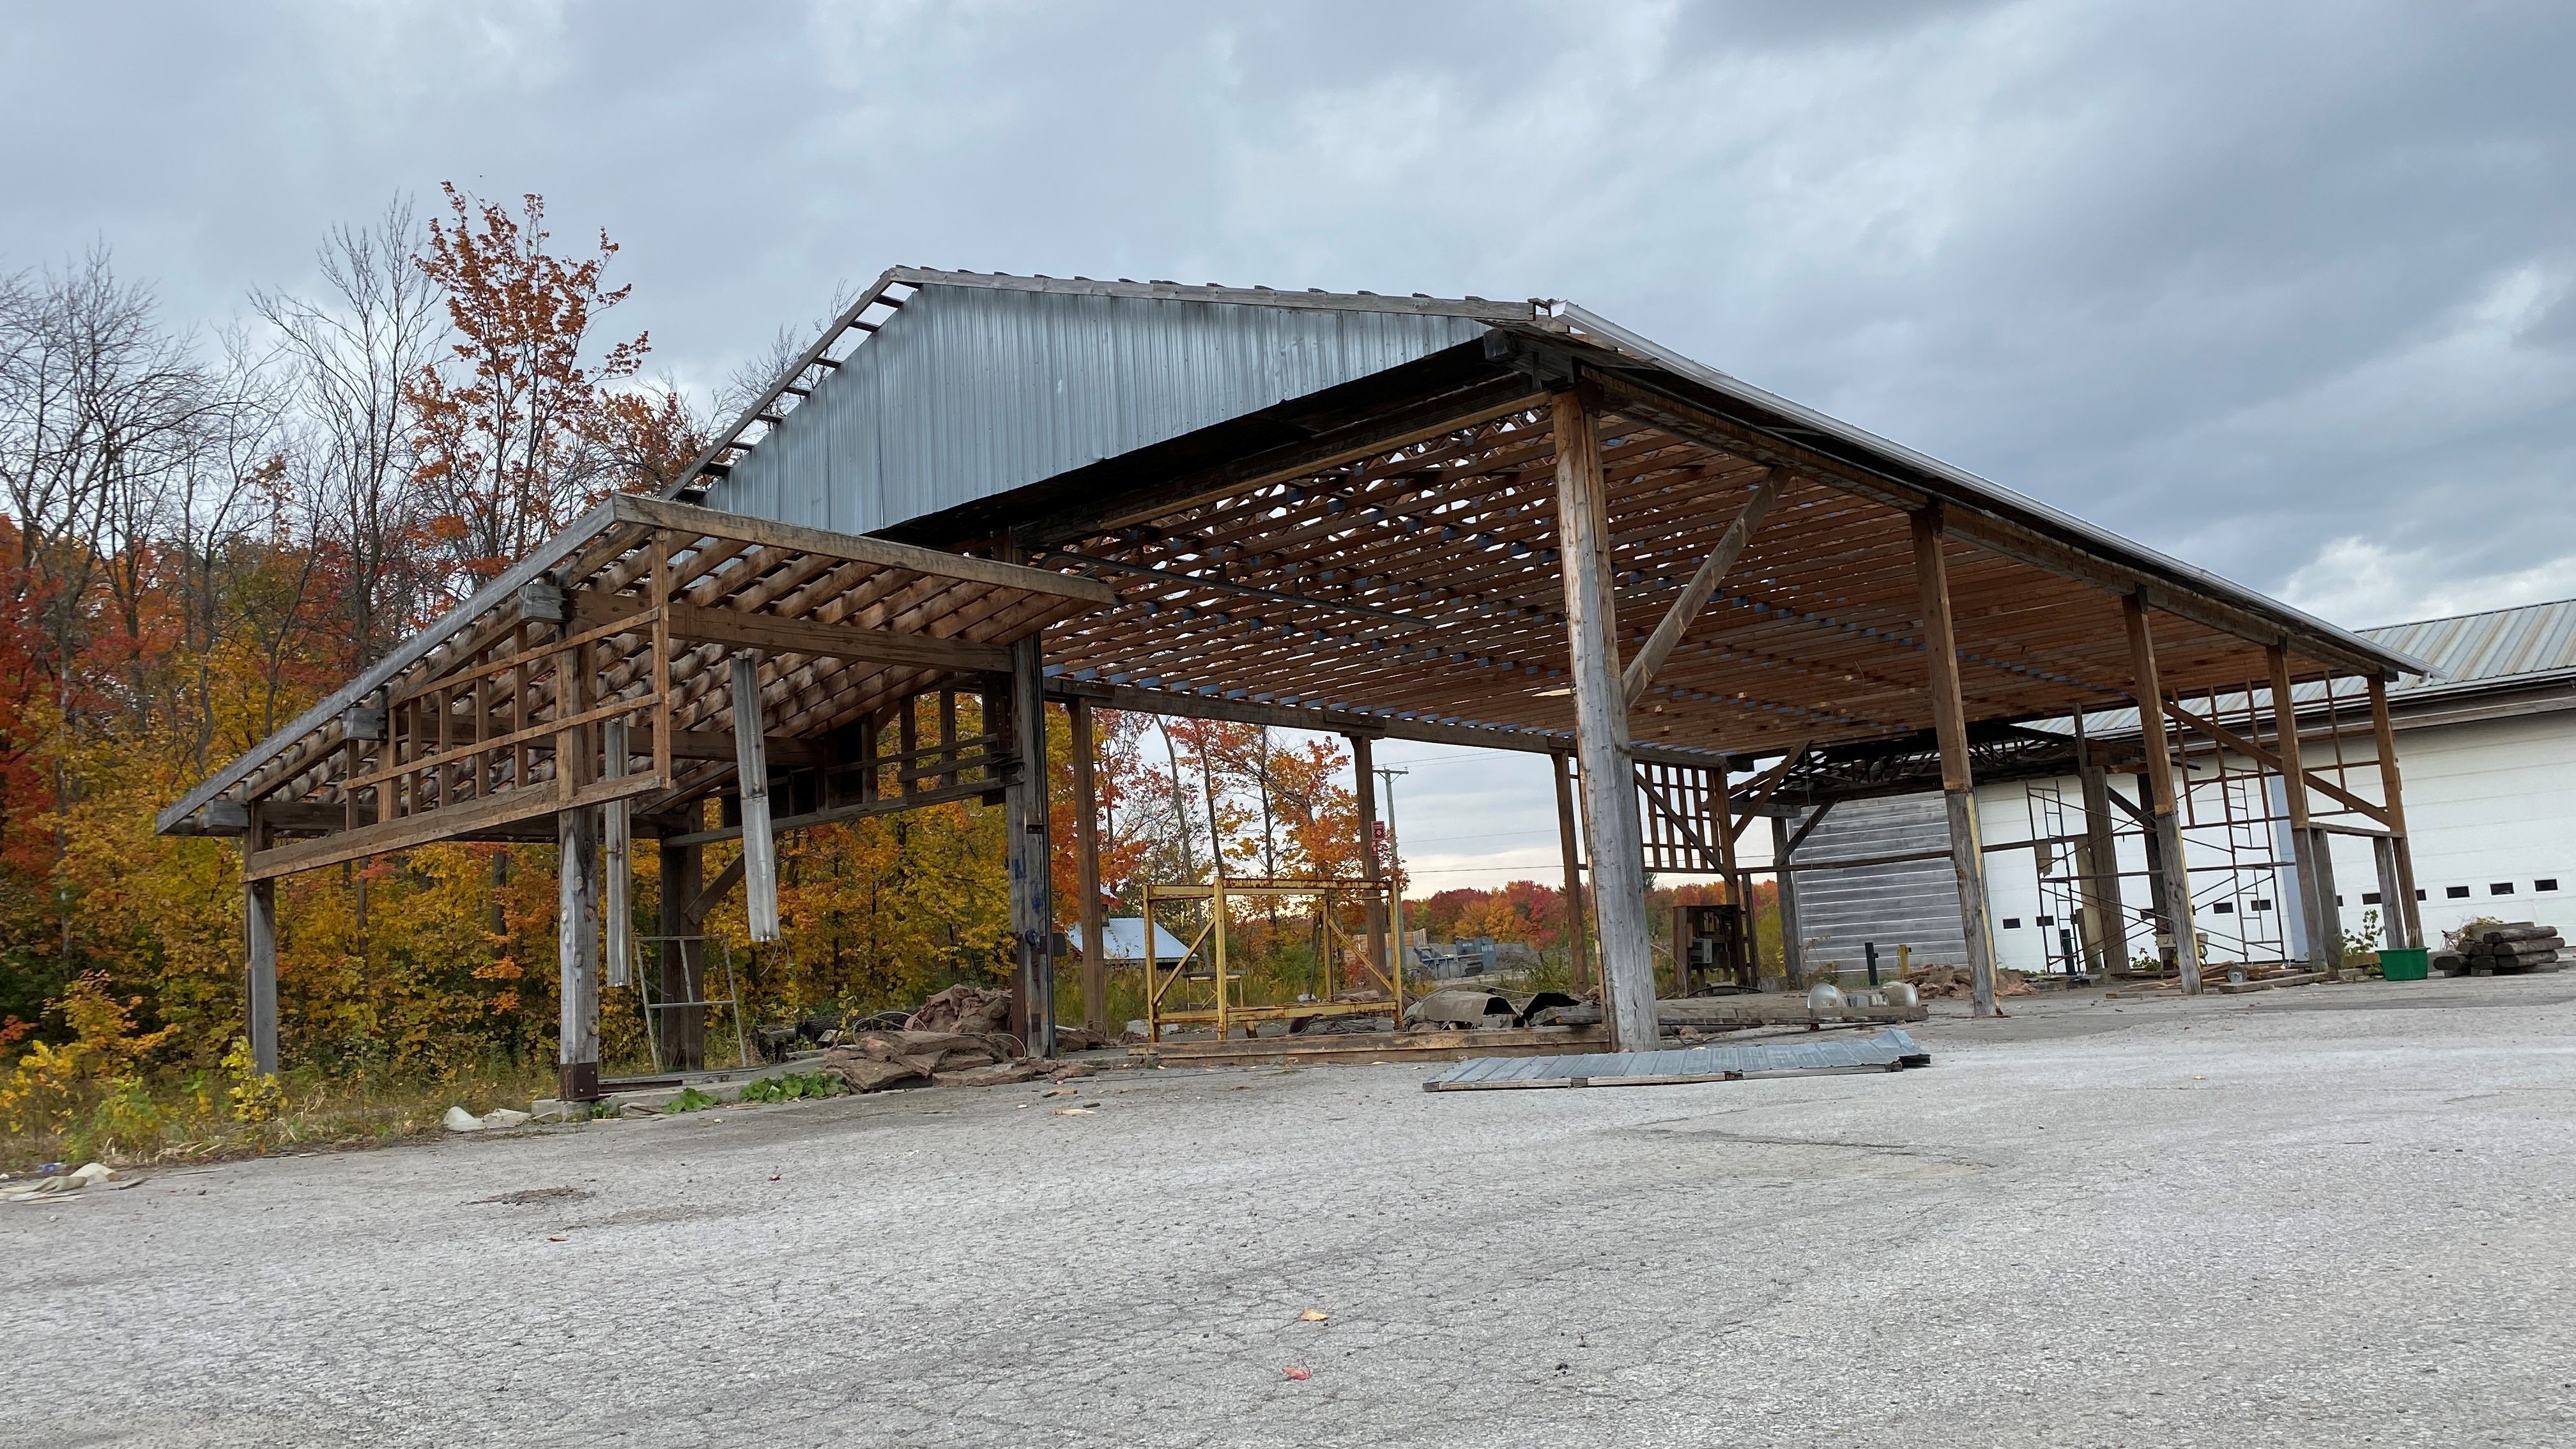
framework, cloud, plant, sky, shade, gas, landscape, tree, wood, asphalt, roof, beam, composite material, road surface, metal, facade, building, triangle, concrete, house, steel, road, city, transport, slope, shed, door, hut